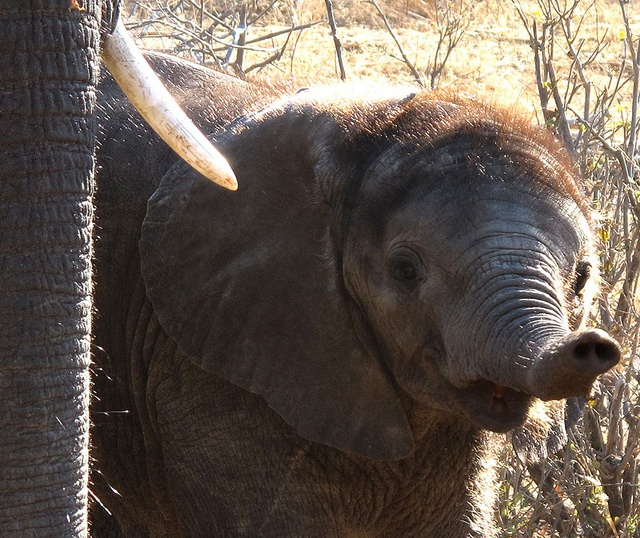
A baby elephant smiles for the camera while standing beside a large elephant.
A young, fuzzy elephant holds it's trunk forward.
The two elephants one older, one younger are standing together outside.
a close up of a small elephant near a large elephant
A picture of an outdoor area that seems great.